Reynard 02S

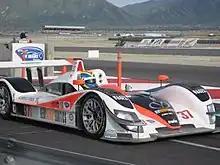
Intersport's CA06/H running on Kumho tires.

When Creation Autosportif built their new CA07 chassis, their two modified CA06/H chassis were offered up for sale. American team Intersport Racing was hoping to move from the LMP2 class to the LMP1 class in the American Le Mans Series. Due to ALMS regulations which allowed older hybrid chassis to continue to compete, Intersport purchased one of the two CA06/Hs. However the team would struggle with their selection of Kumho tires, mostly because Kumho had not previously created LMP1-spec tires before.